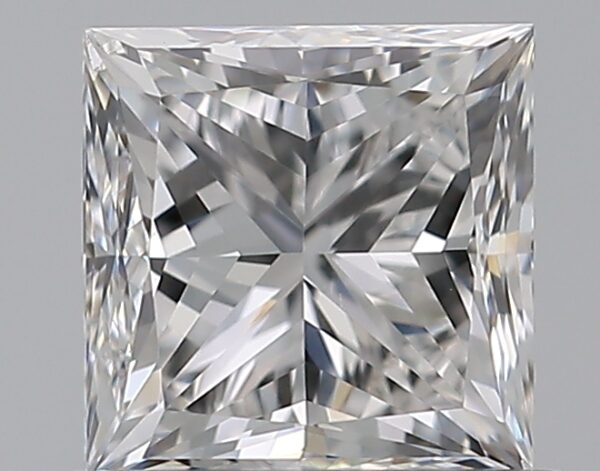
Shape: princess
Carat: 0.7
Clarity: VS2
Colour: E
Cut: VG
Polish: EX
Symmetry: VG
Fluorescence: N
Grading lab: GIA
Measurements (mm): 4.74 x 4.69 x 3.51